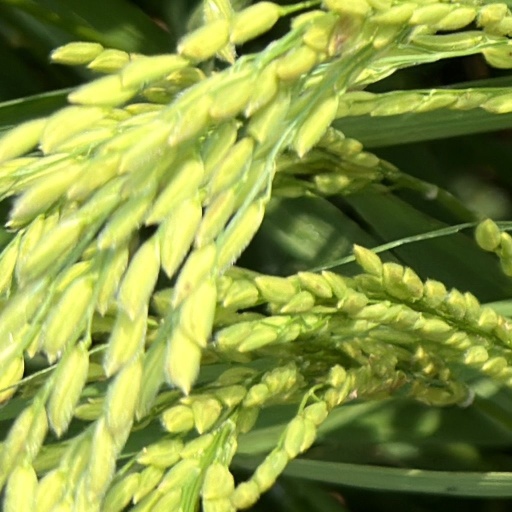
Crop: rice